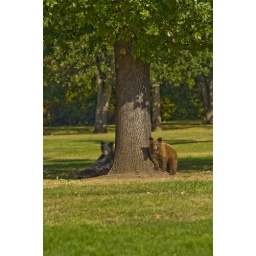
The little black cub was sitting up against the tree scratching its leg. They both went up the tree shortly there after!